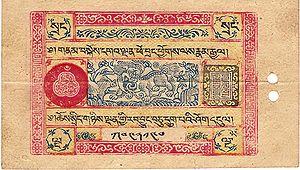
Thubten Gyatso ou Thupten Gyatso, né le 27 mai 1876 à Langdun et mort le 17 décembre 1933 à Lhassa est le 13ᵉ dalaï-lama, surnommé le « Grand Treizième ». Intronisé en 1879, il accède au pouvoir en 1895 à la suite du régent Lobsang Trinley, et gouverne jusqu'à sa mort.
Le Tibet, ou anciennement Thibet, est une région de plateau située au nord de l'Himalaya en Asie, habitée traditionnellement par les Tibétains et d'autres groupes ethniques et comportant également une population importante de Hans et de Huis. Le Tibet est le plateau habité le plus élevé de la planète, avec une altitude moyenne de 4 900 m.
Le treizième dalaï-lama, Thubten Gyatso, décide en 1912 de créer en complément des pièces de monnaie tibétaines une monnaie sur papier spécifique au Tibet.